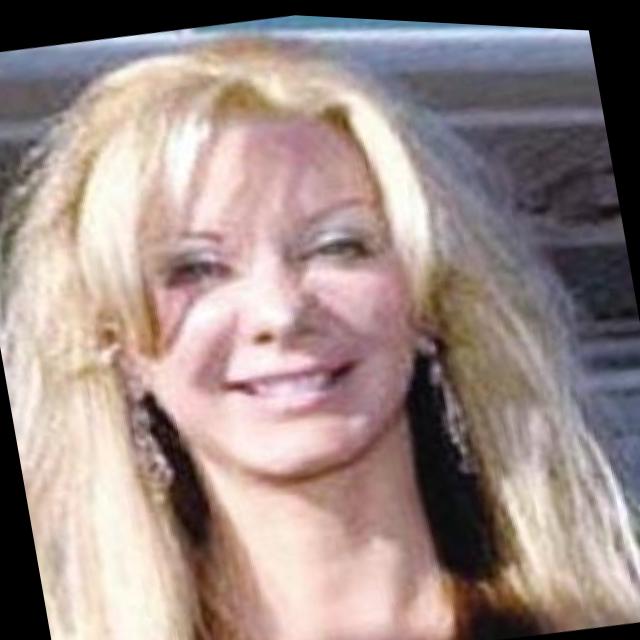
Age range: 45-64